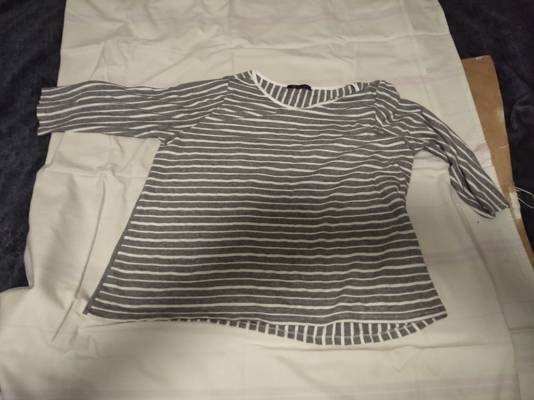
Waste category: clothes